Wii Sports

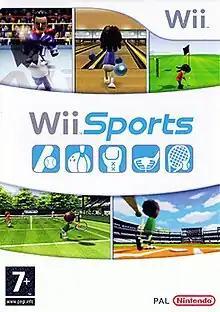
European box art depicting the game avatars, Miis, playing the five sports: (clockwise from top left) boxing, bowling, golf, baseball, and tennis

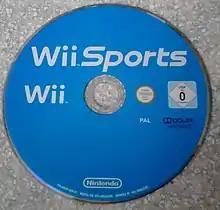
A "Wii Sports" disc

Wii Sports is a 2006 sports simulation video game developed and published by Nintendo for the Wii video game console. The game was released in North America along with the Wii on 19 November 2006, and in Japan, Australia, and Europe the following month. It was included as a pack-in game with the console in all territories except Japan, making it the first sports game included with the launch of a Nintendo system since "Mario's Tennis" for the Virtual Boy in 1995. The game was later released on its own as part of the "Nintendo Selects" collection of games.